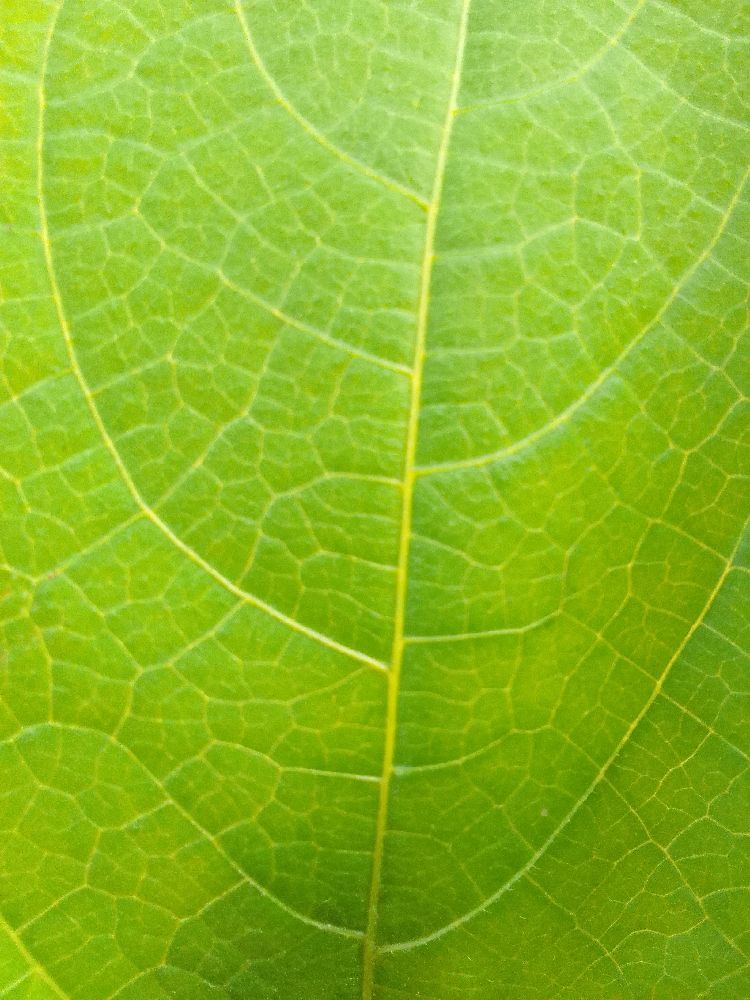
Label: healthy